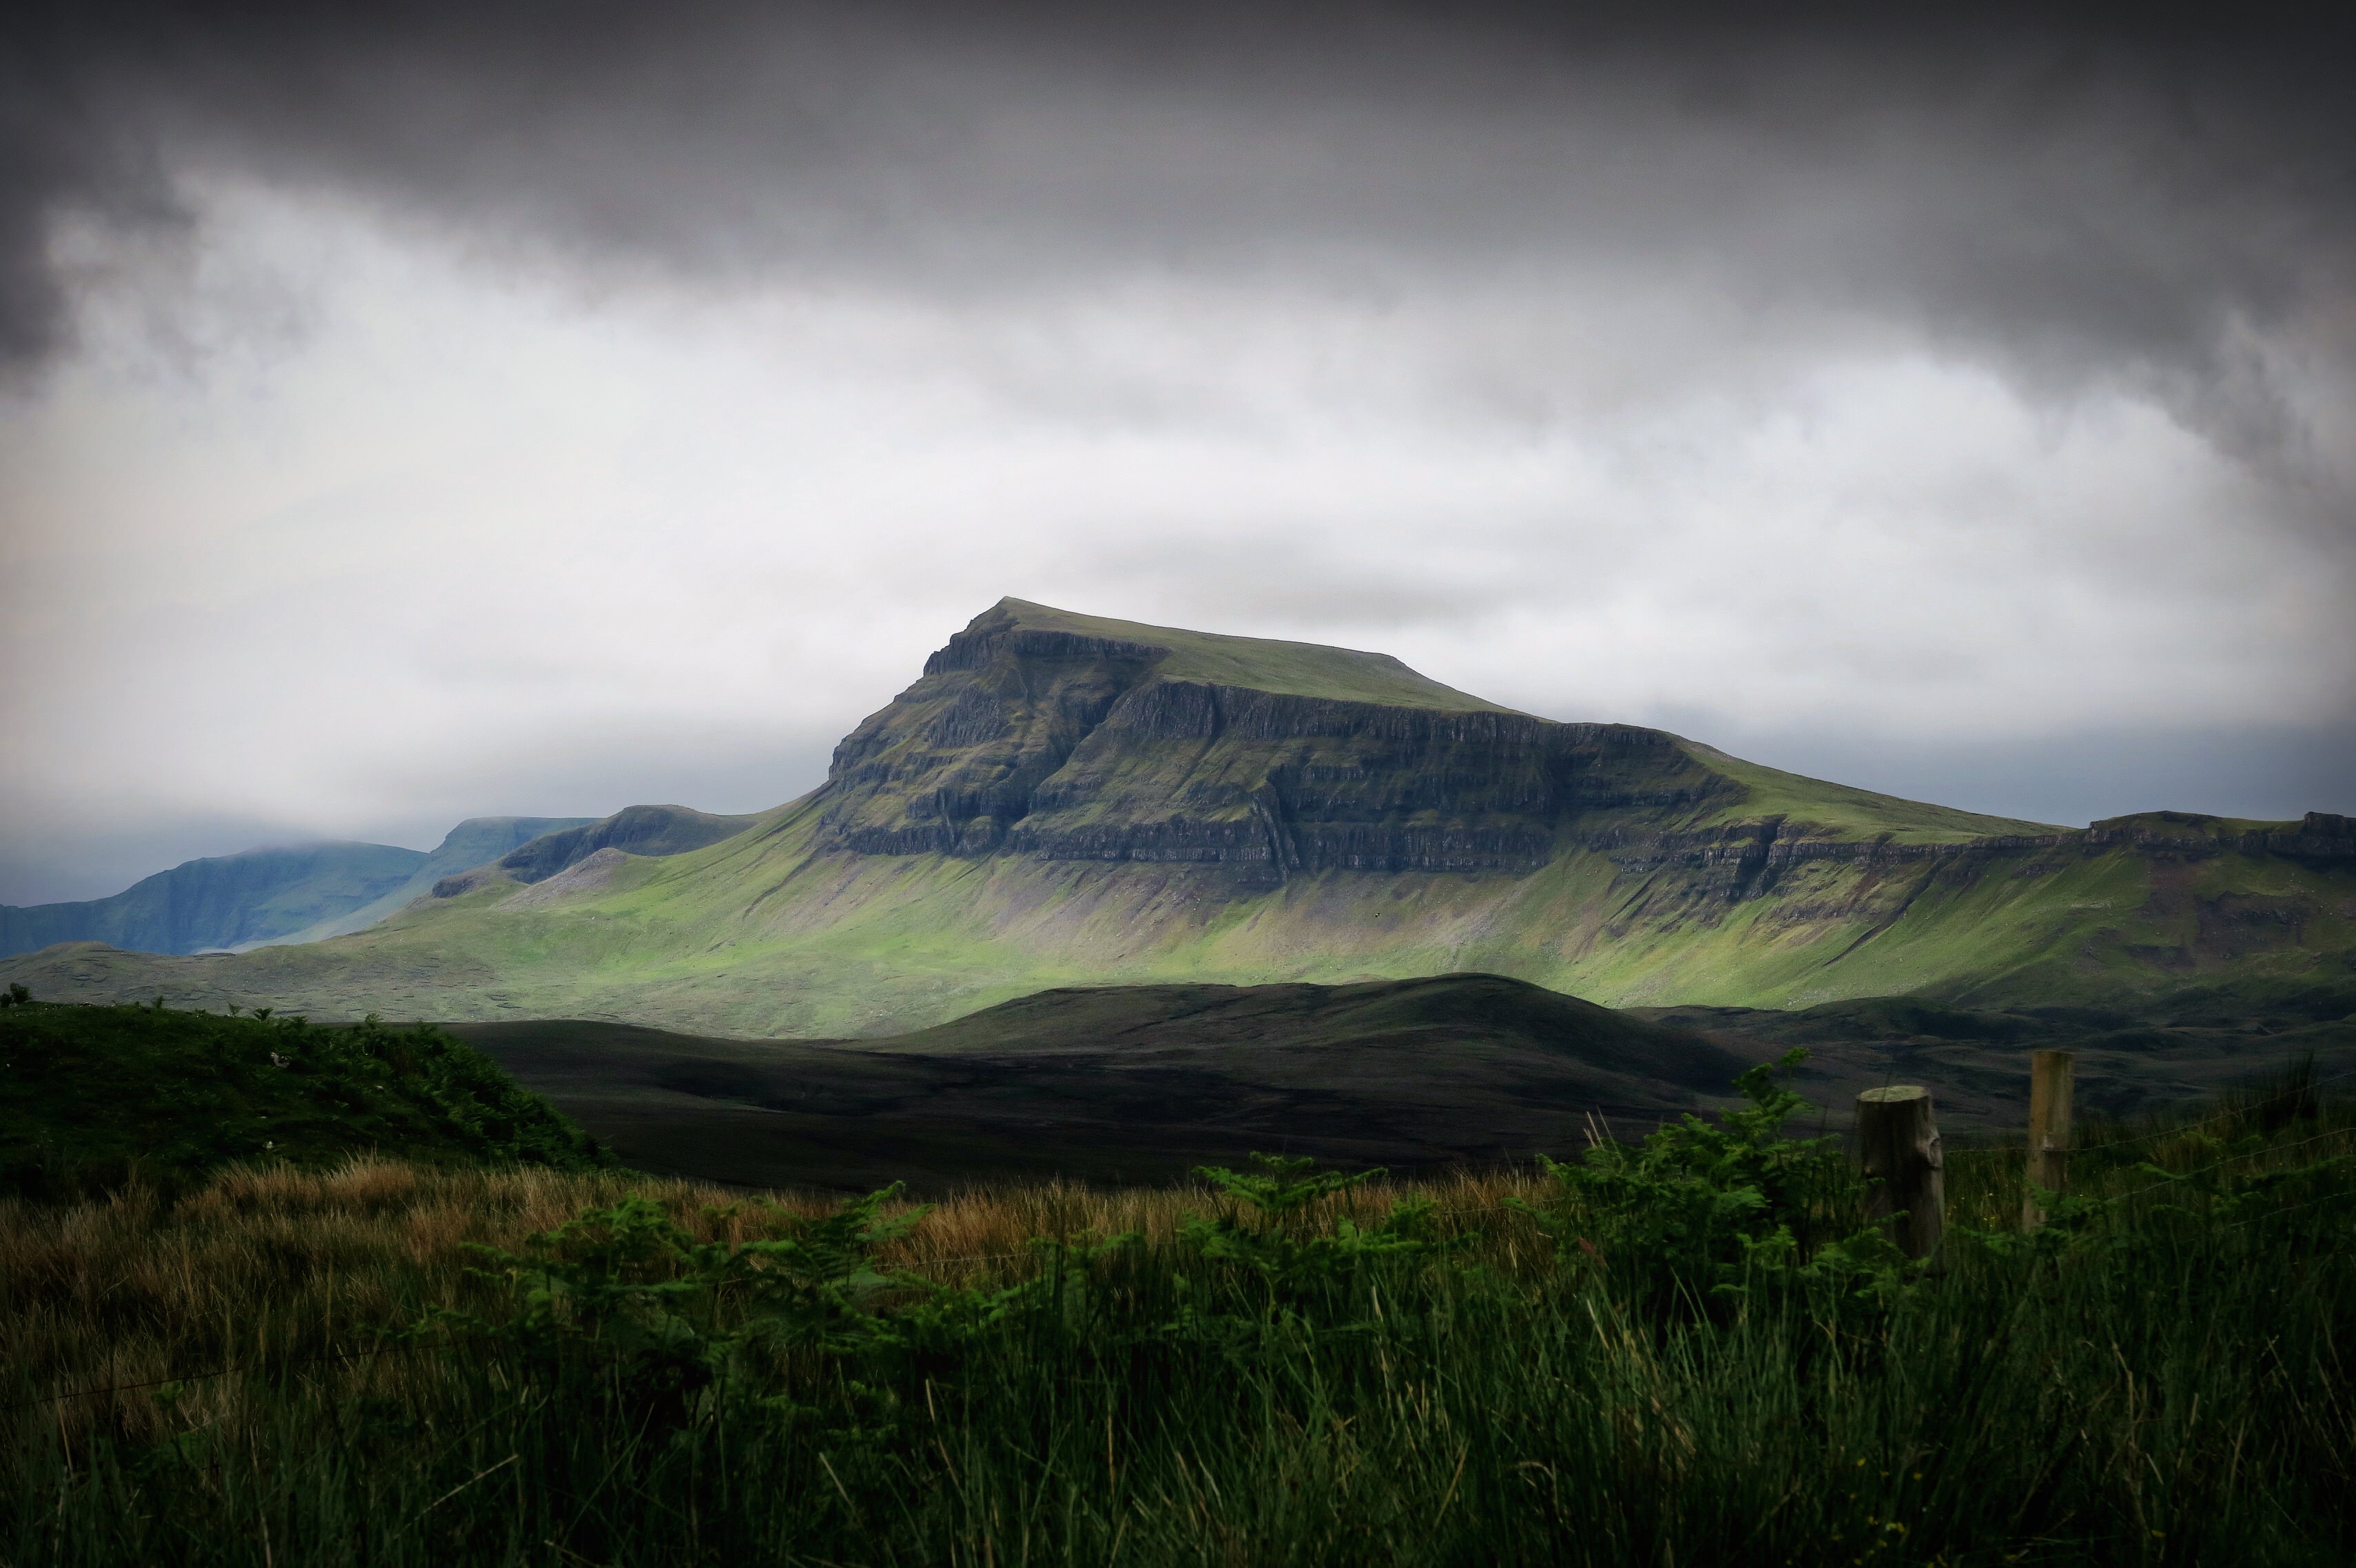
landscape, nature, grass, horizon, wilderness, mountain, cloud, sky, mist, morning, hill, mountain range, scenic, weather, highland, ridge, plain, outdoors, clouds, grassland, plateau, fell, loch, landform, natural environment, geographical feature, atmospheric phenomenon, mountainous landforms